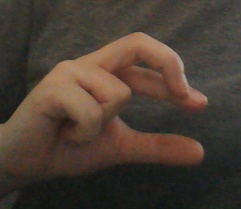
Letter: thal